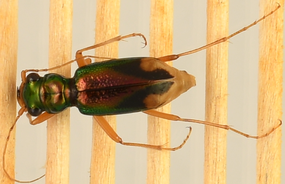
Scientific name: Tetracha carolina
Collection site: Talladega National Forest NEON (TALL), plot TALL_003